Jasmina Hostert

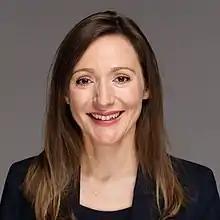
Jasmina Hostert

Jasmina Hostert ("née" Pašić; born 3 December 1982) is a German politician of Bosnian descent. She is a member of the Social Democratic Party of Germany.